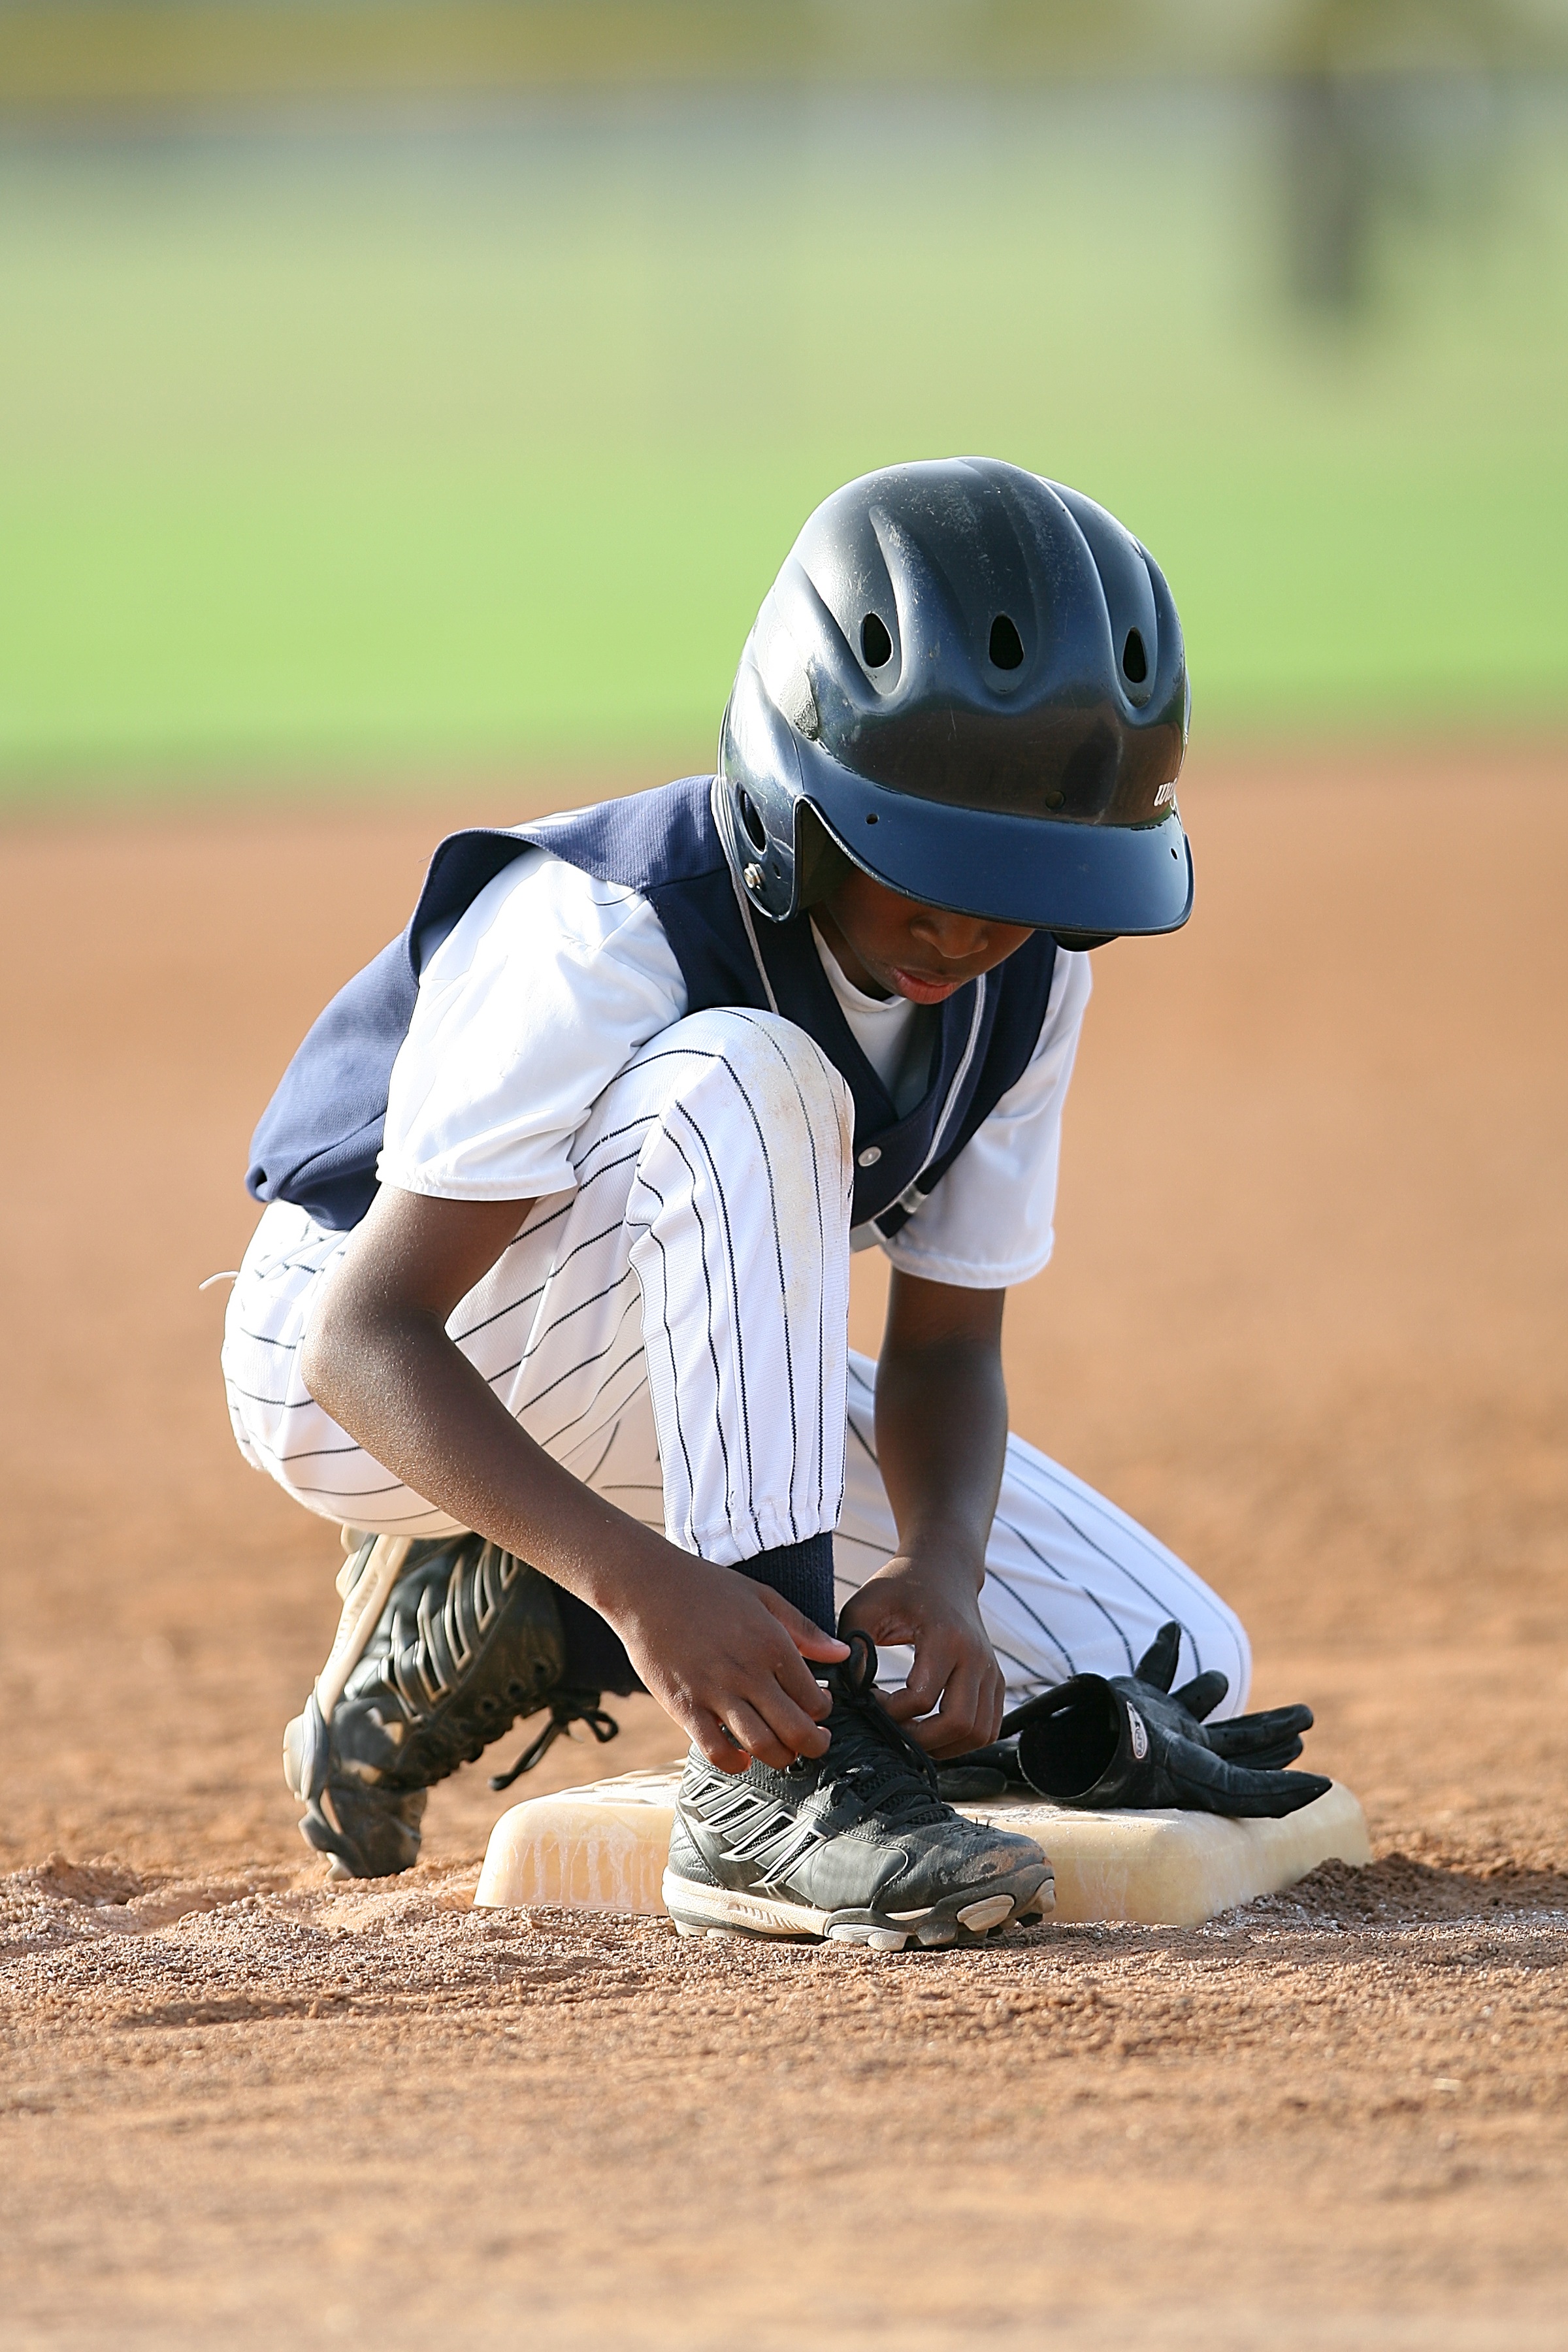
shoe, baseball, sport, game, play, male, athletic, child, runner, player, baseball field, pitch, activity, shoes, sports, pitcher, helmet, uniform, resting, athlete, baseball player, catcher, softball, ball game, second base, little league, team sport, infielder, tying shoes, college baseball, bat and ball games, baseball positions, college softball